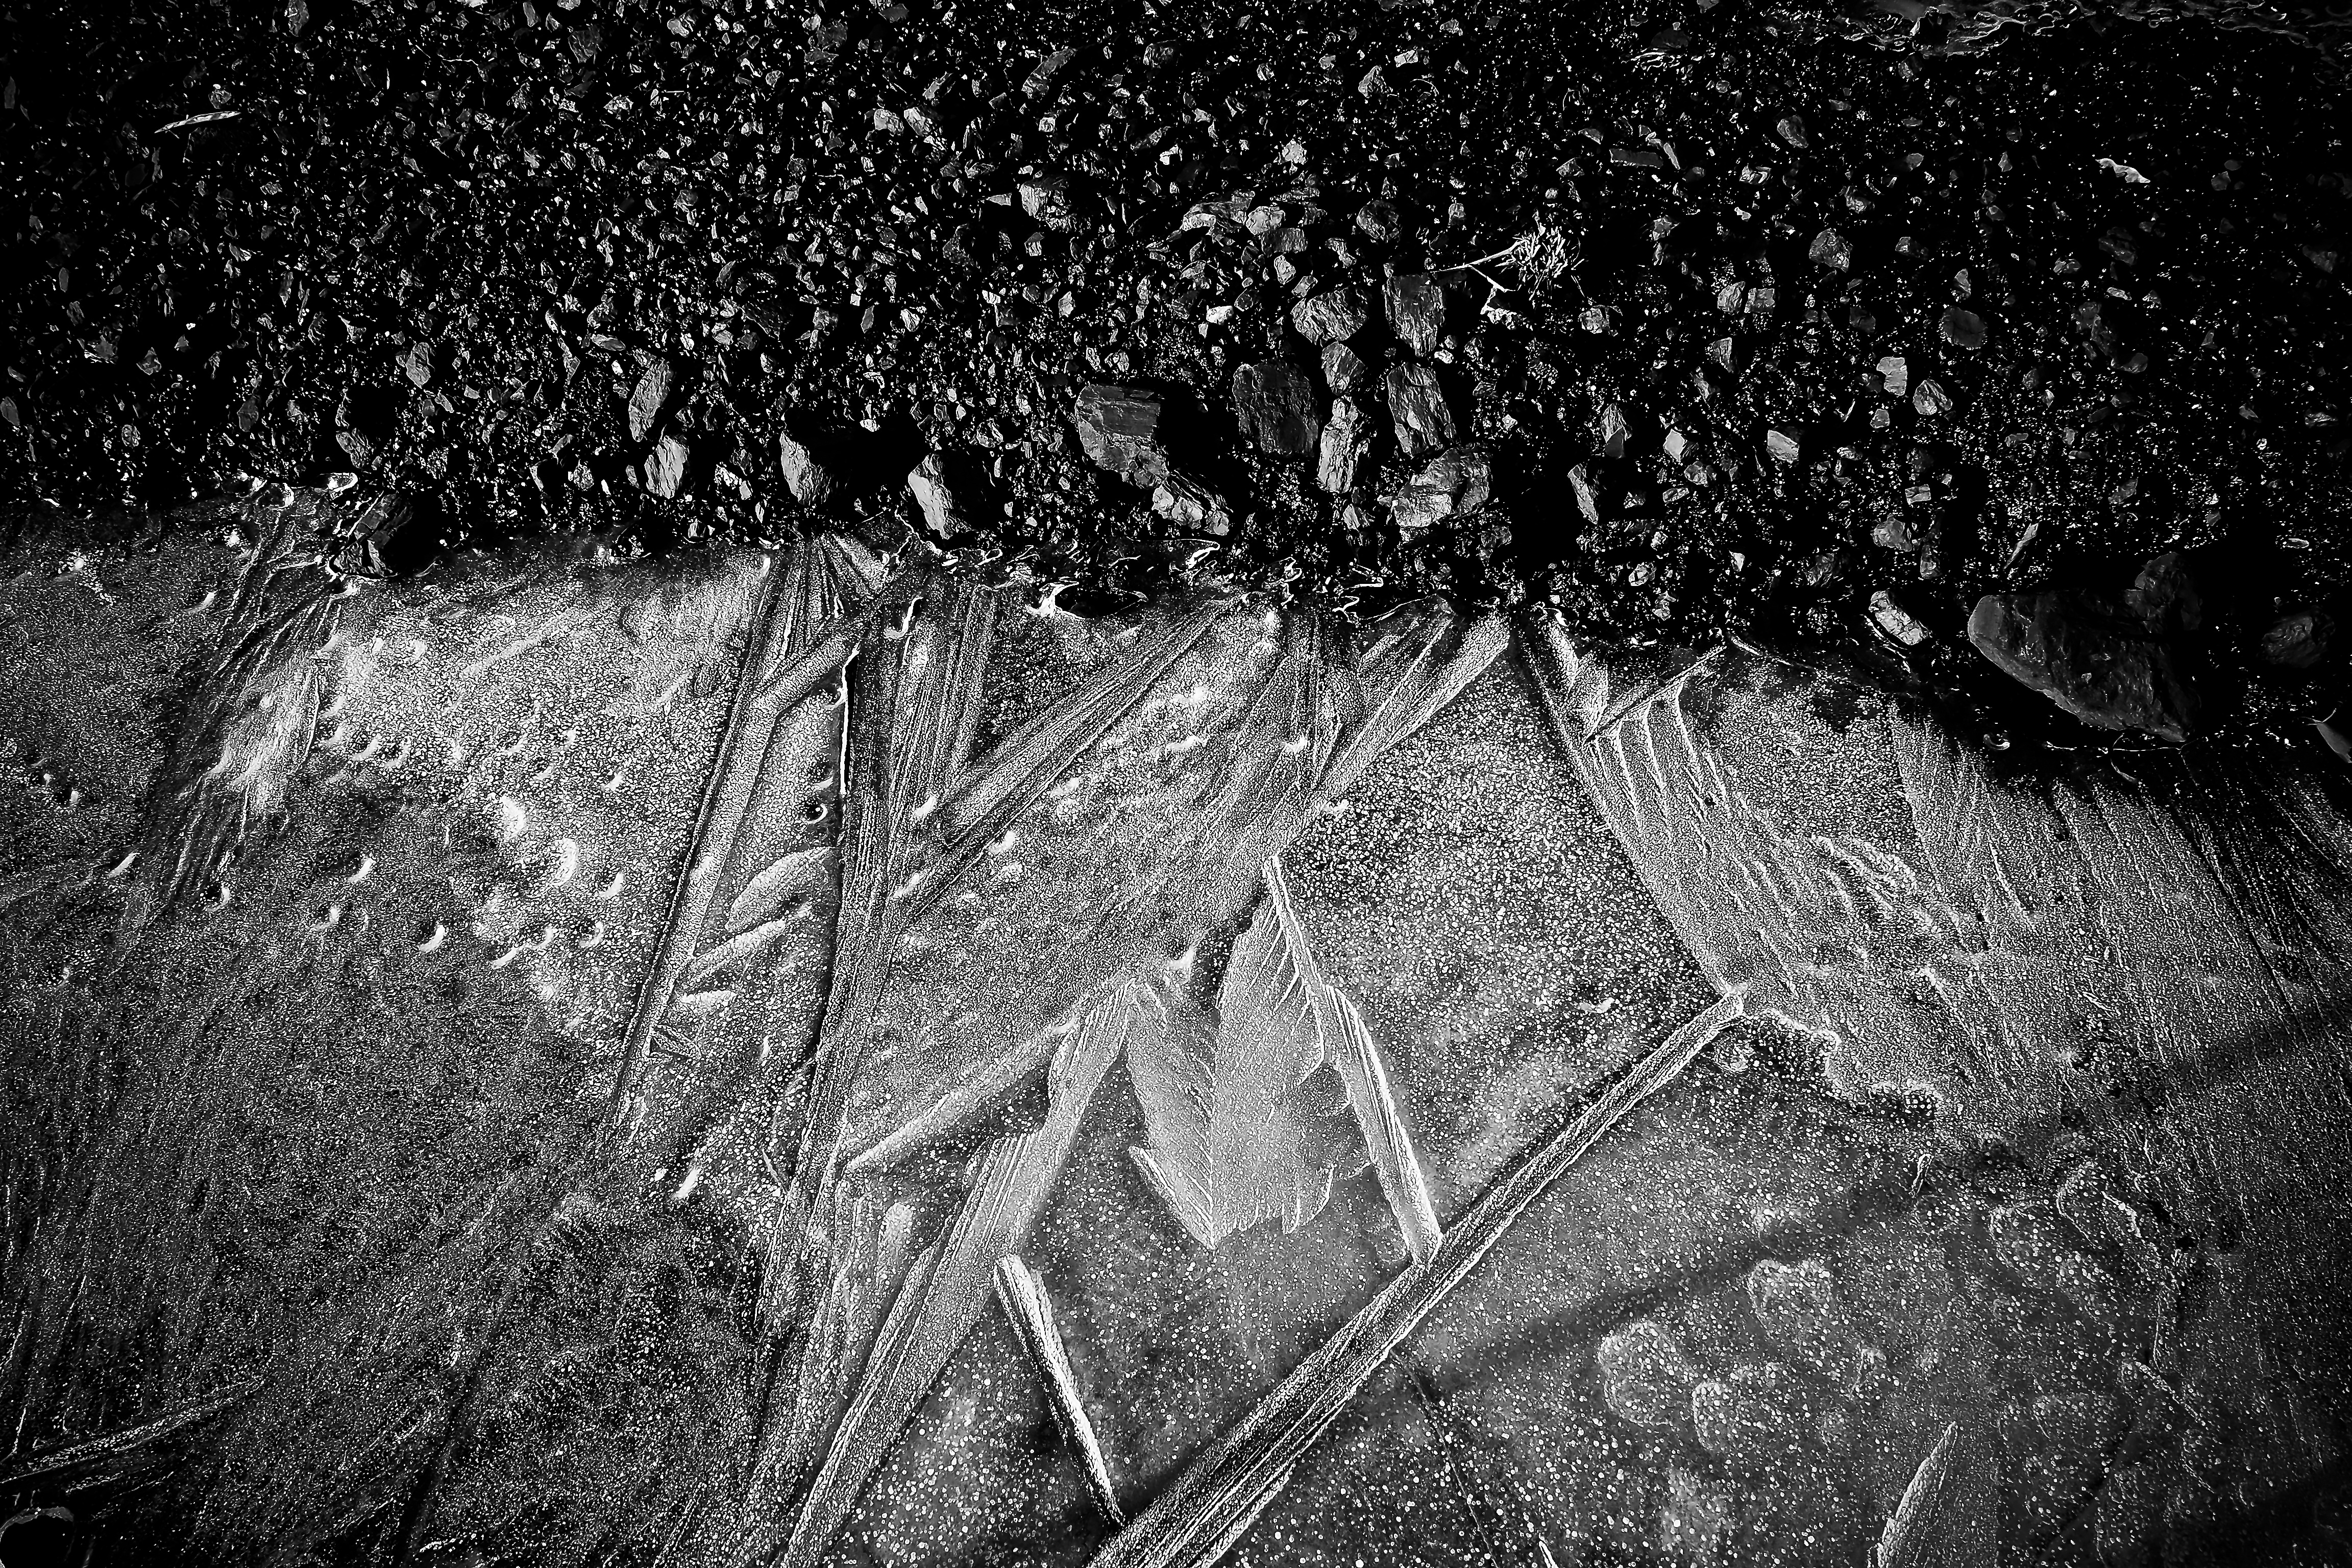
tree, nature, forest, cold, winter, light, black and white, structure, photography, sunlight, texture, leaf, frost, ice, soil, darkness, frozen, black, monochrome, fabric, art, lines, background, mood, form, monochrome photography, woody plant